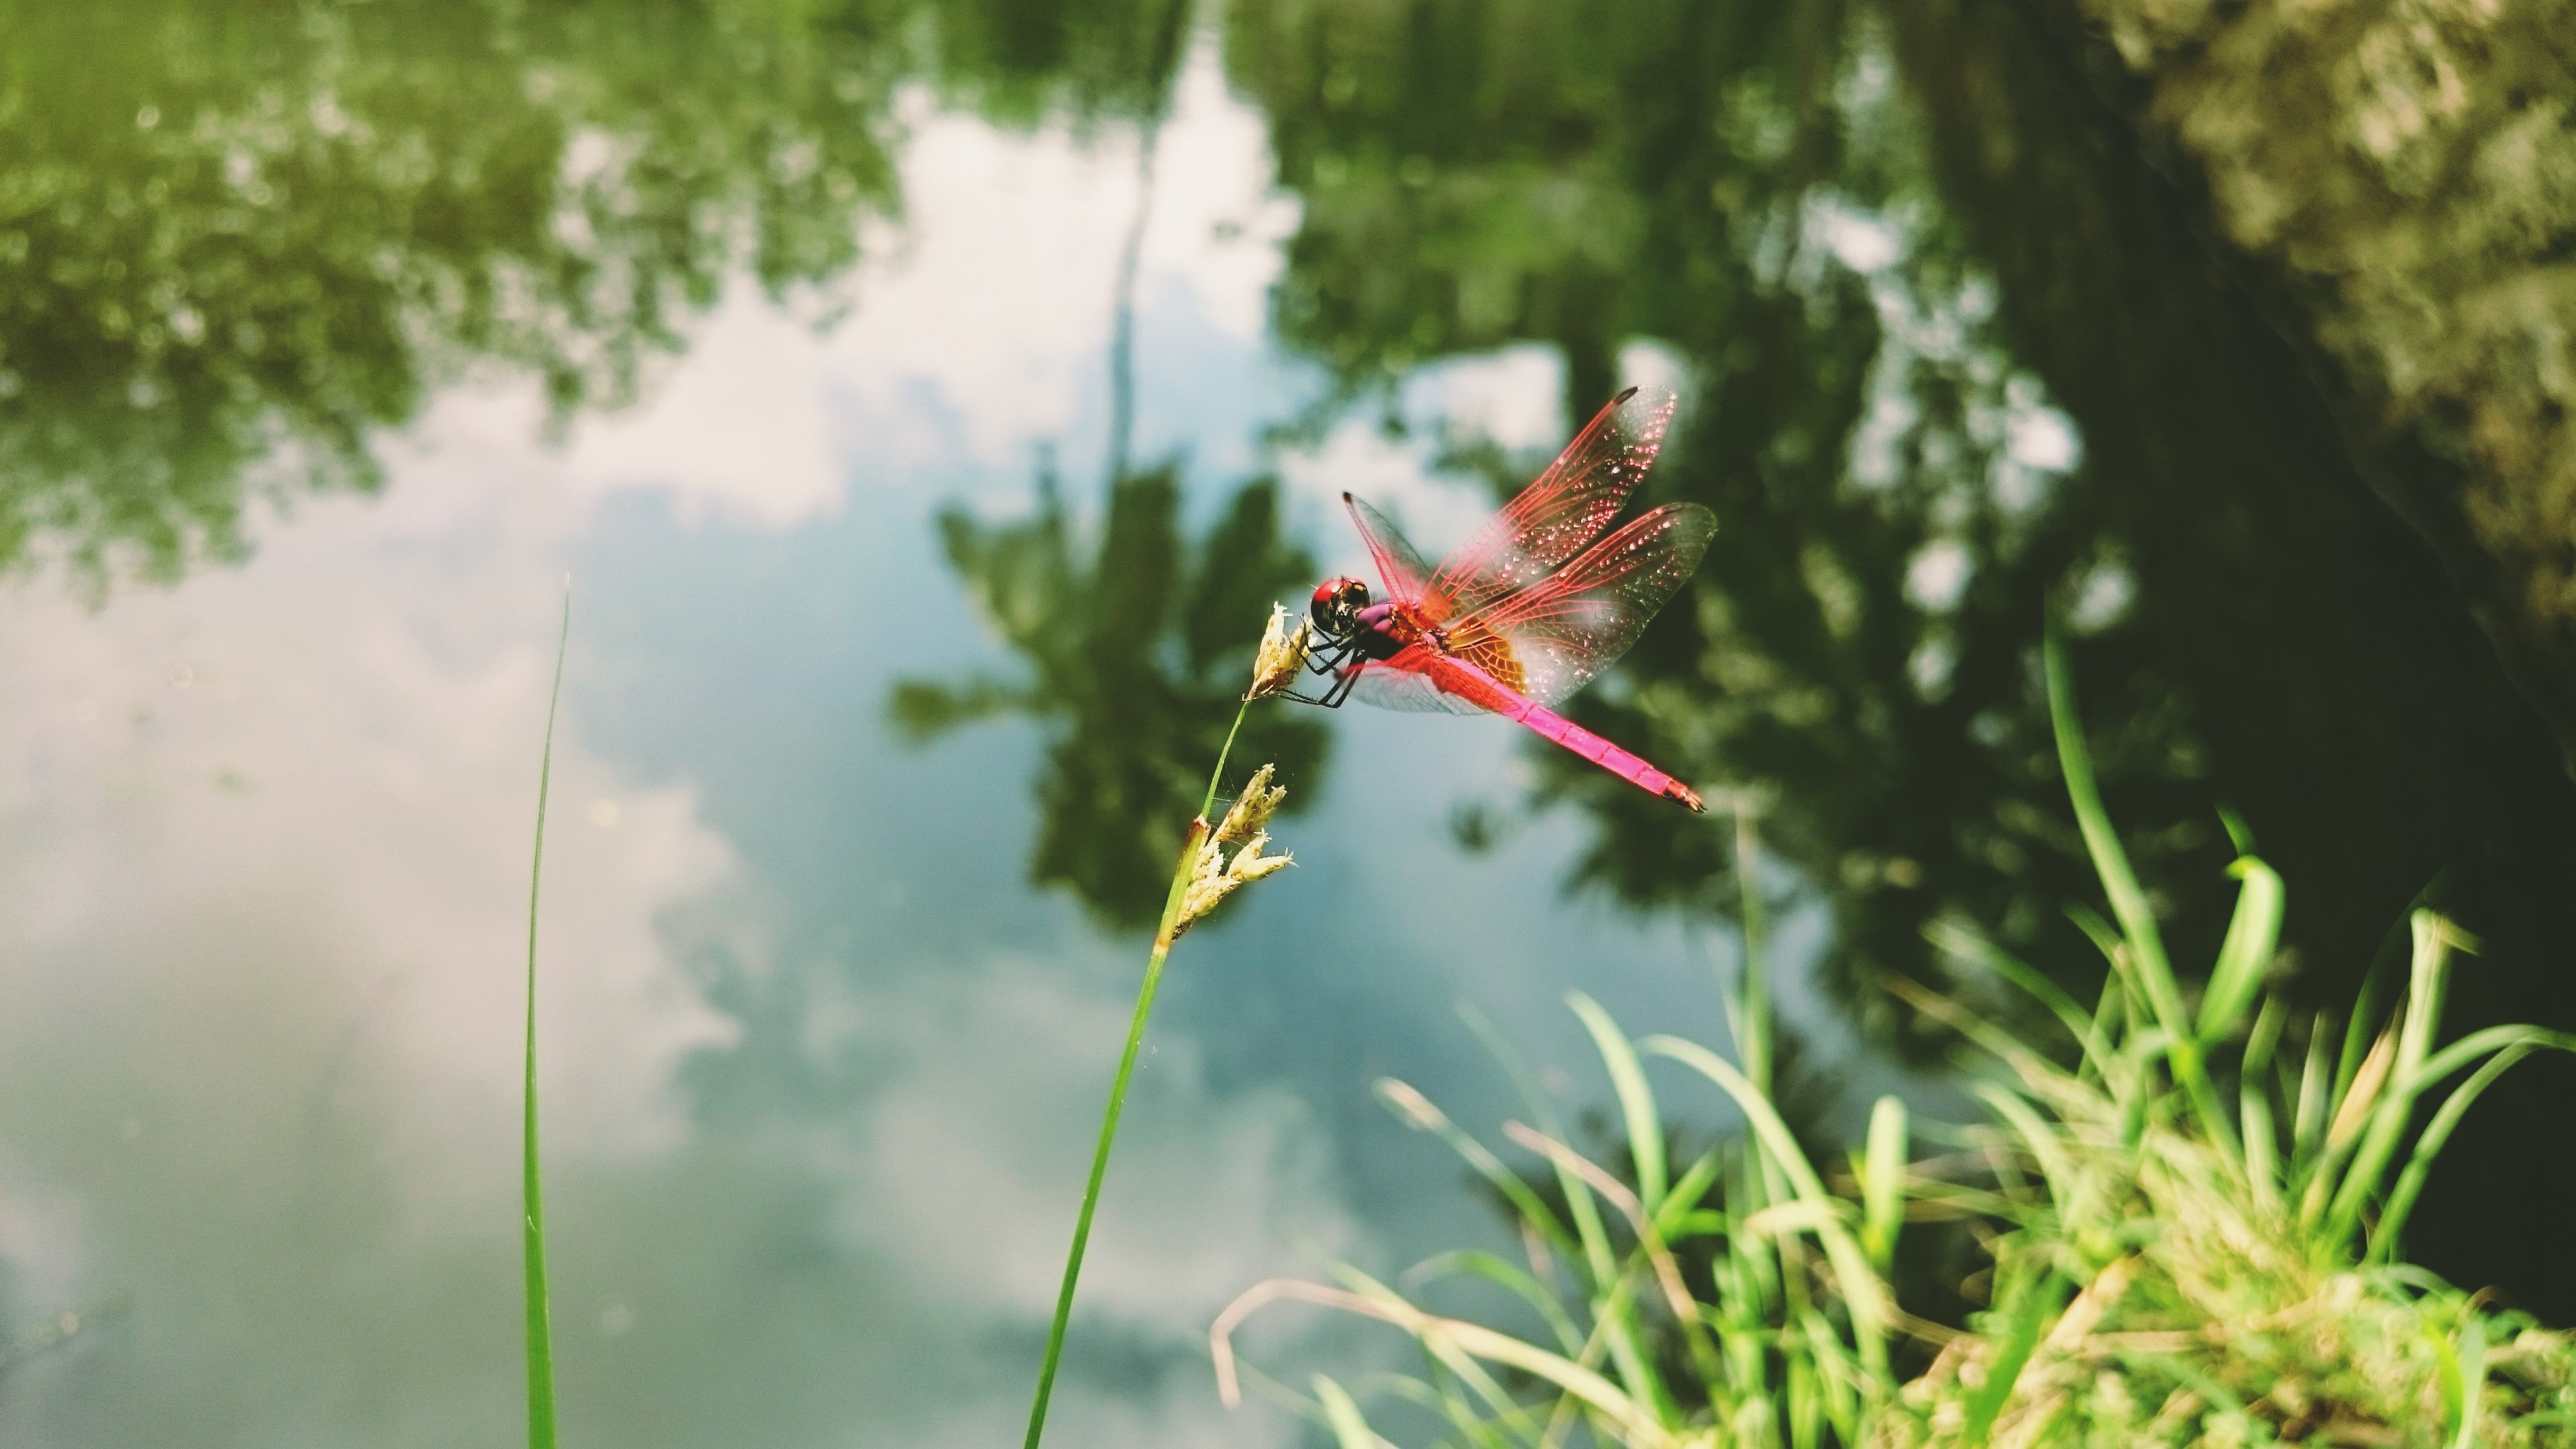
tree, nature, grass, plant, meadow, leaf, flower, lake, flying, pond, wildlife, green, insect, autumn, botany, flora, fauna, invertebrate, dragonfly, macro photography, grass family